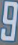
Number: 9